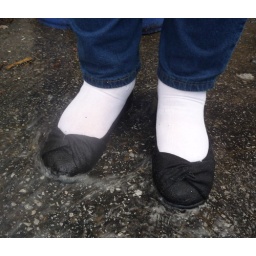
Lara walking in streamy water after rain.